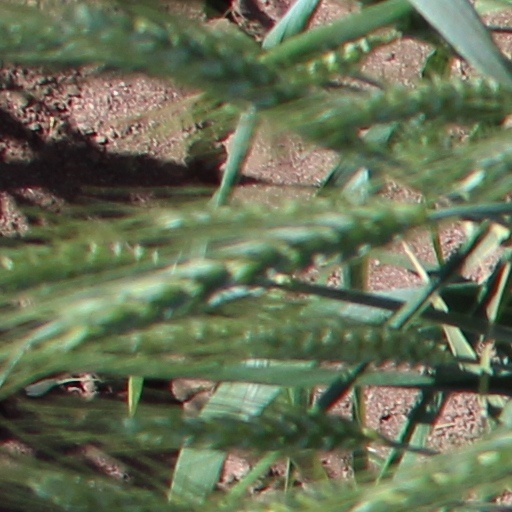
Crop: wheat